Ontario Highway 11

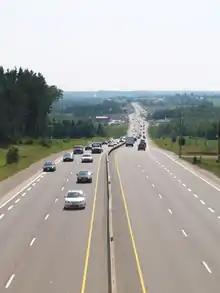
As a result of provincial downloading of highways to municipalities in 1996 and 1997, Highway11 now begins at the "Crown Hill" interchange with Highway400 north of Barrie. Previously it extended south to Lake Ontario in Toronto, mostly along Yonge Street

Throughout the 1910s and early 1920s, various chambers of commerce, rotary clubs and boards of trade petitioned the government to construct a new trunk road from North Bay towards the mining communities to the north that were established in the prior decades.